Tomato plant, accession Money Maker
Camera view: horizontal (90 deg, fisheye); turntable rotation: 210 degrees
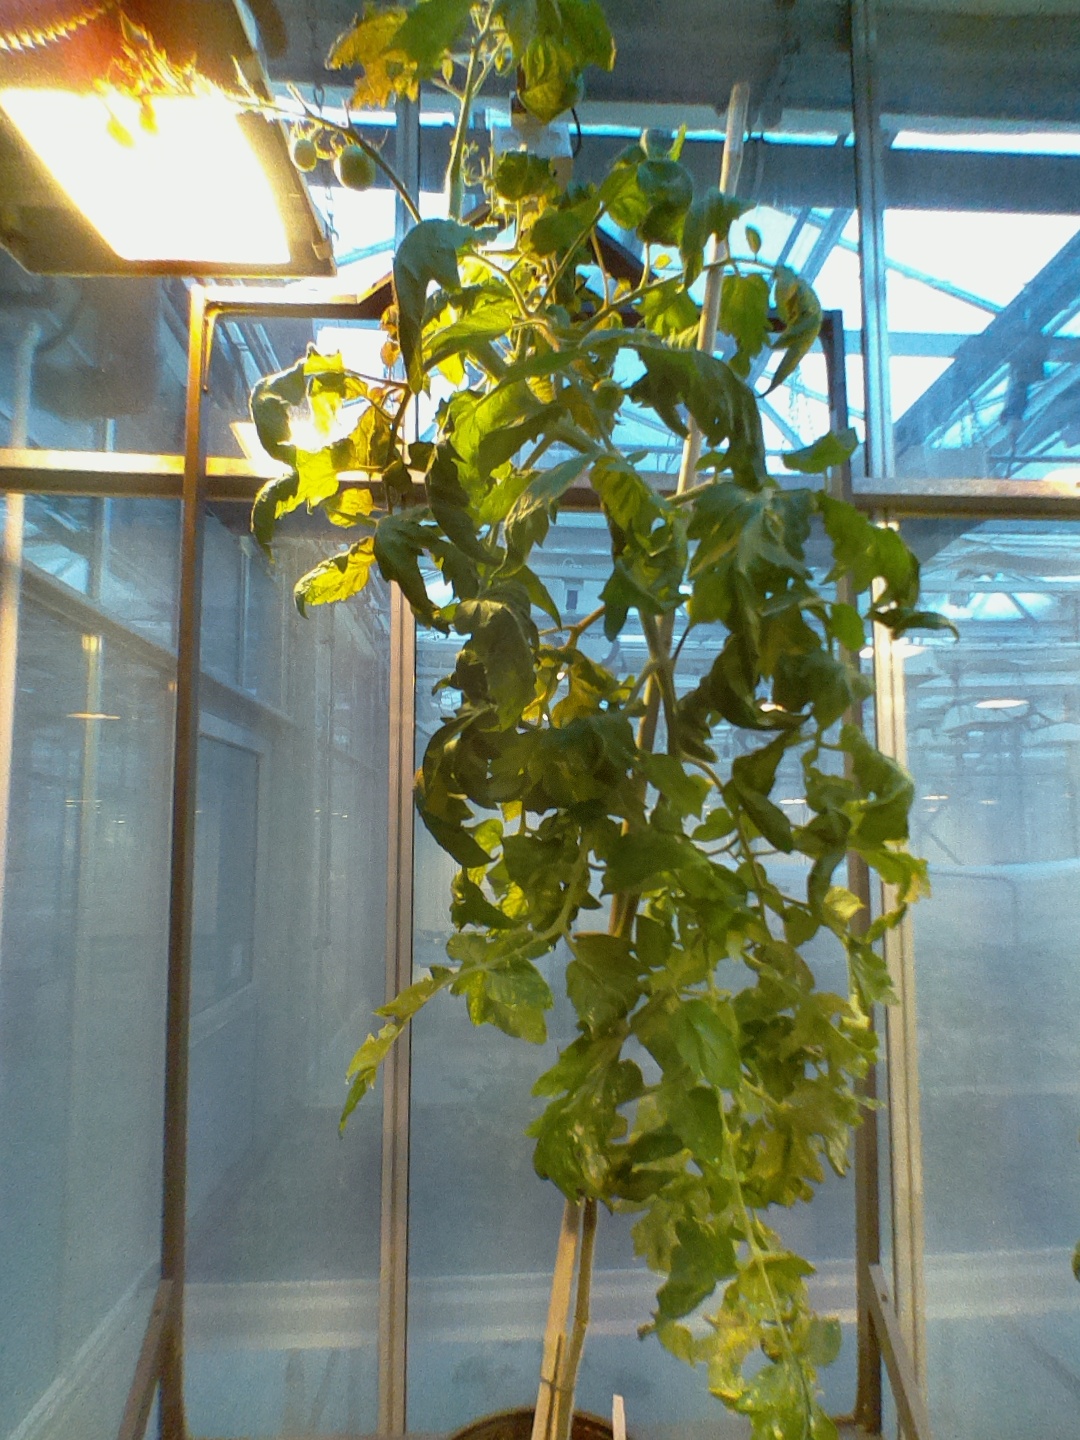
BBCH growth stage 72: 20%-30% of final fruit size